Maison d'éducation de la Légion d'honneur

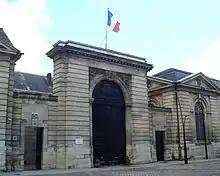
The Maison d'Éducation de la Légion d'Honneur at Saint-Denis.

The maisons d'éducation de la Légion d'honneur are the French secondary schools set up by Napoleon and originally meant for the education of girls whose father, grandfather or great-grandfather had been awarded the Légion d'honneur. Access is still by hereditary right.